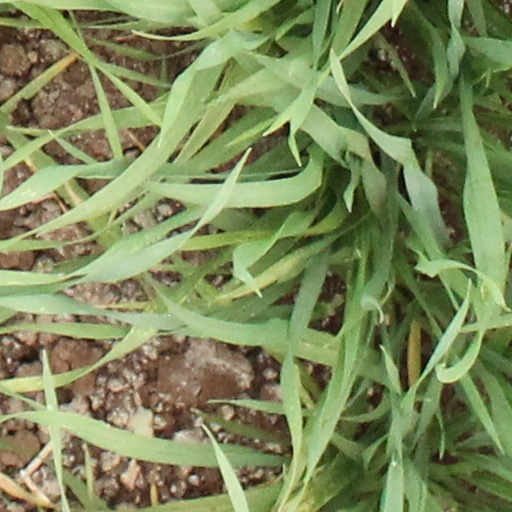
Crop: wheat